Repel

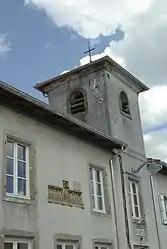
The town hall in Repel

Repel is a commune in the Vosges department in Grand Est in northeastern France.